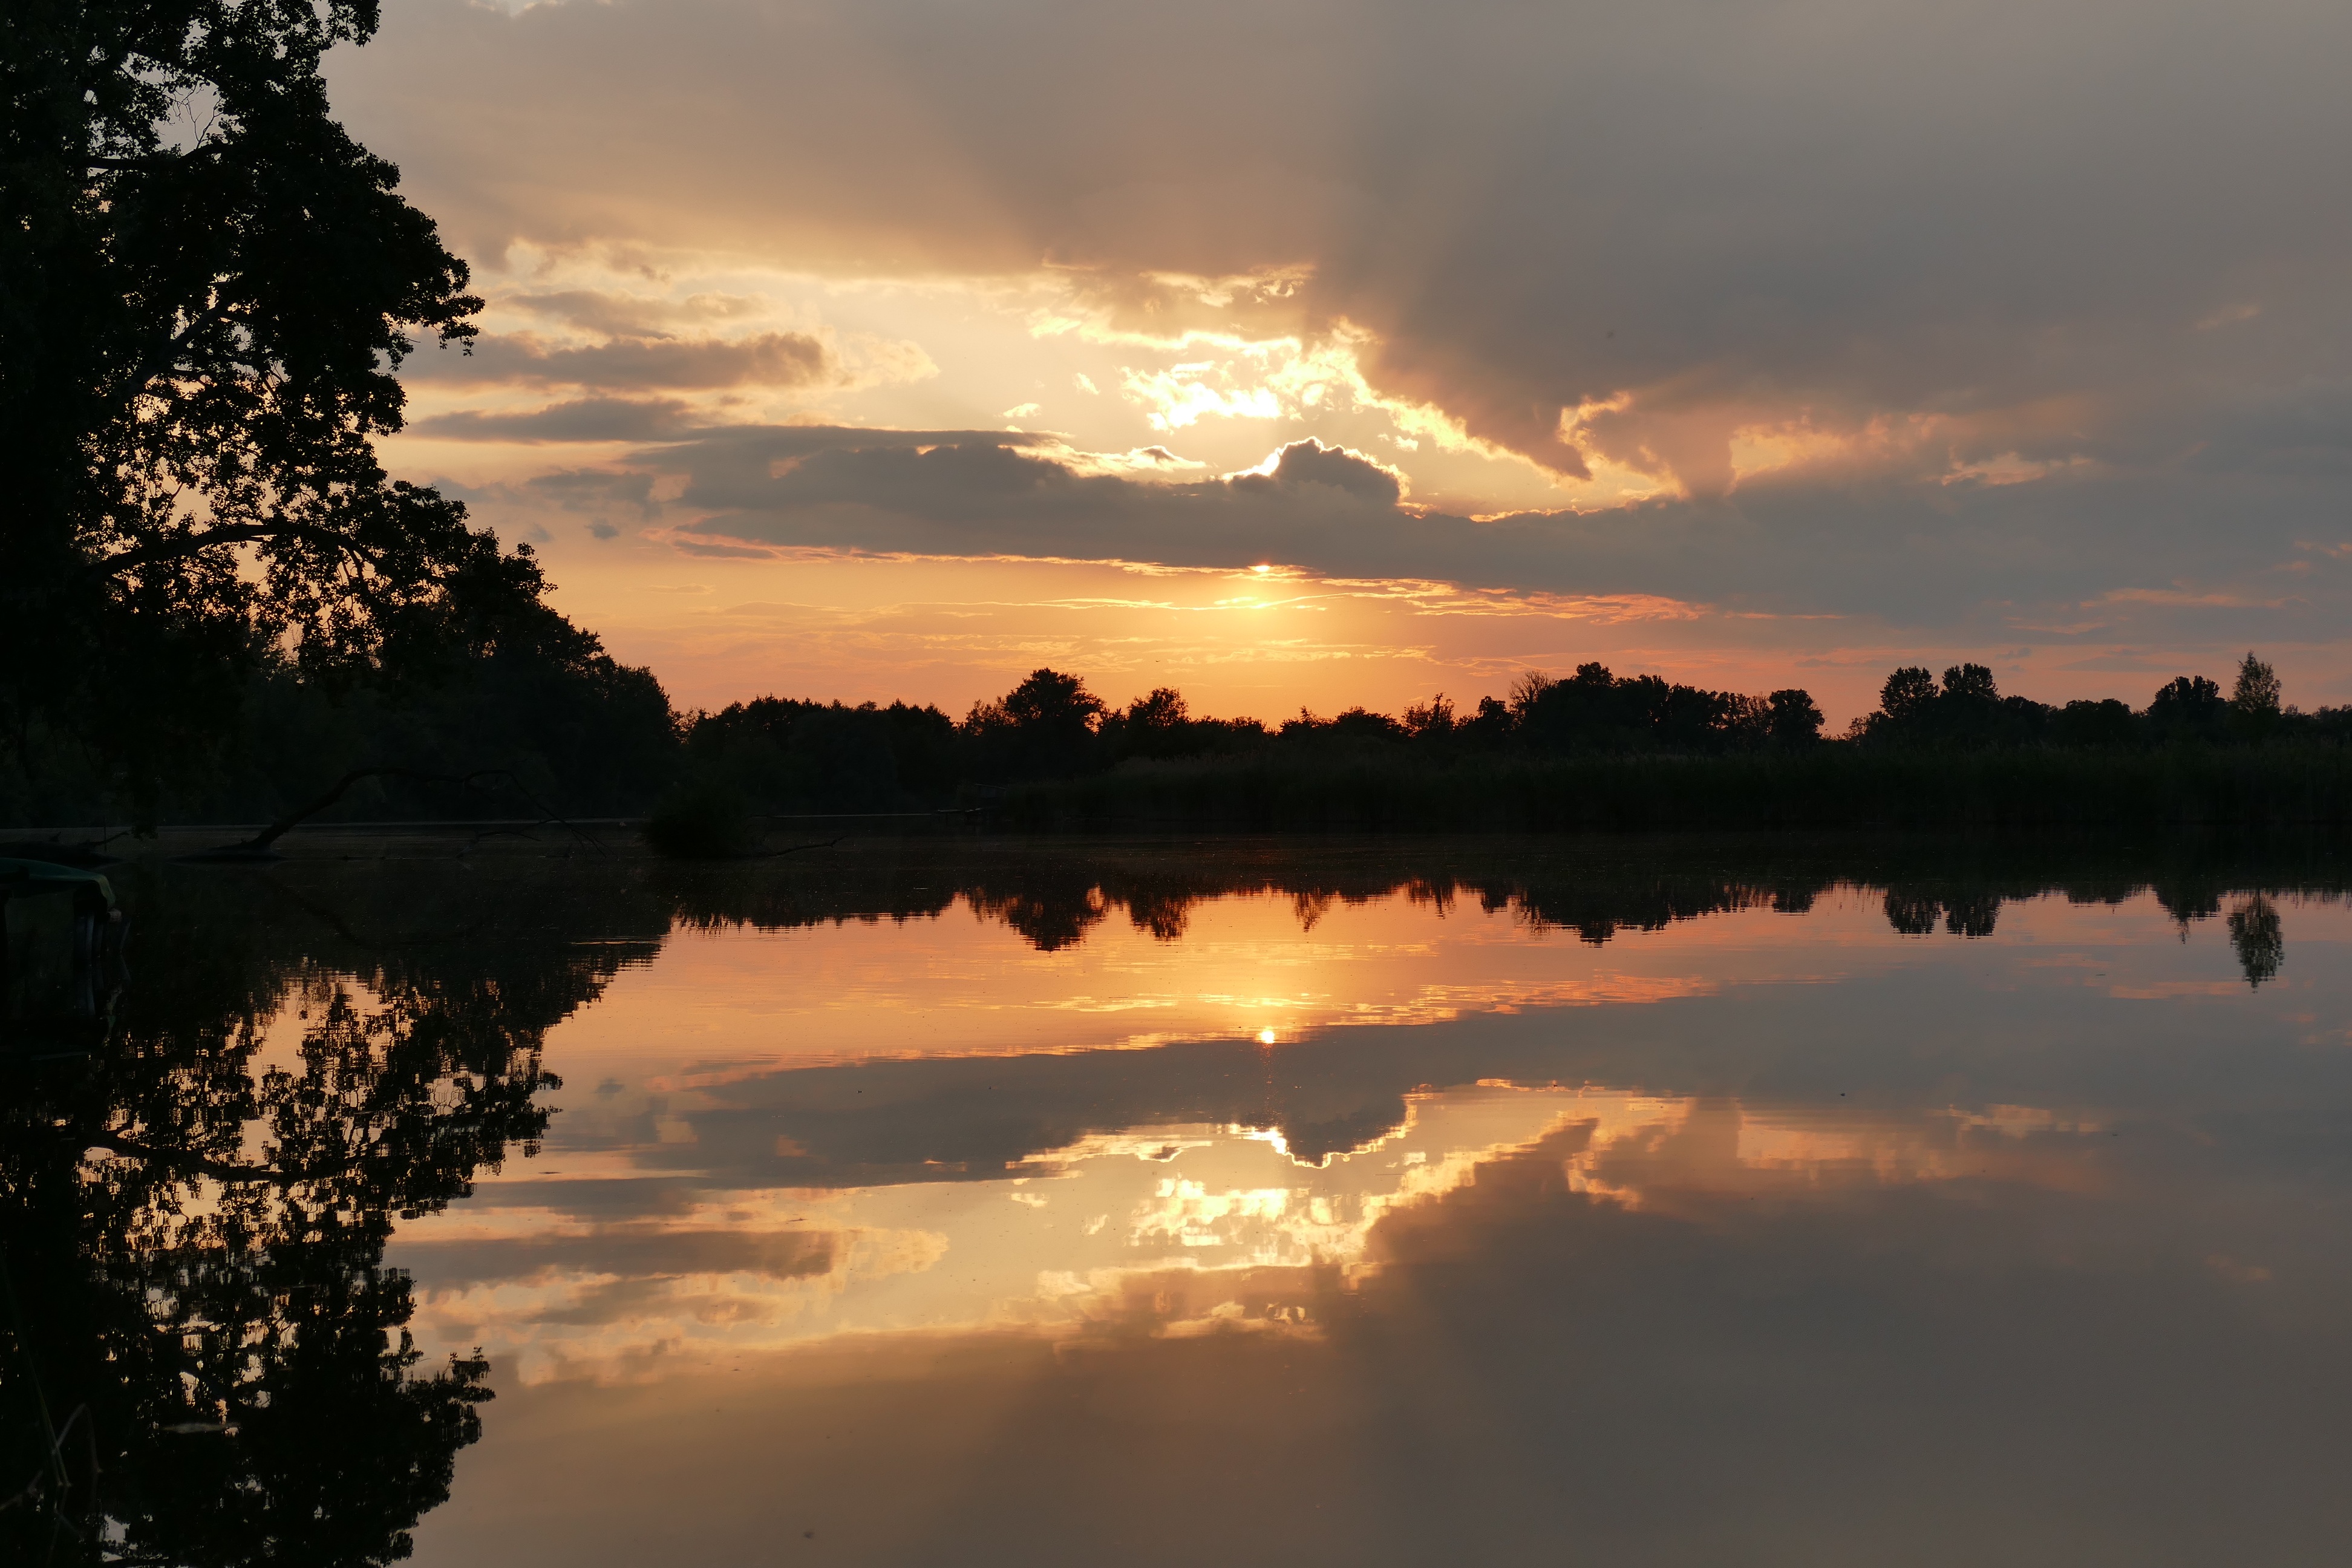
landscape, tree, water, nature, horizon, light, cloud, sky, sunrise, sunset, sunlight, morning, lake, dawn, atmosphere, river, dusk, evening, line, reflection, calm, reservoir, waterway, west, shadows, bank, mirror, wetland, floodplain, mood, loch, the sun, afterglow, mirror image, the addition of, meteorological phenomenon, red sky at morning, bayou